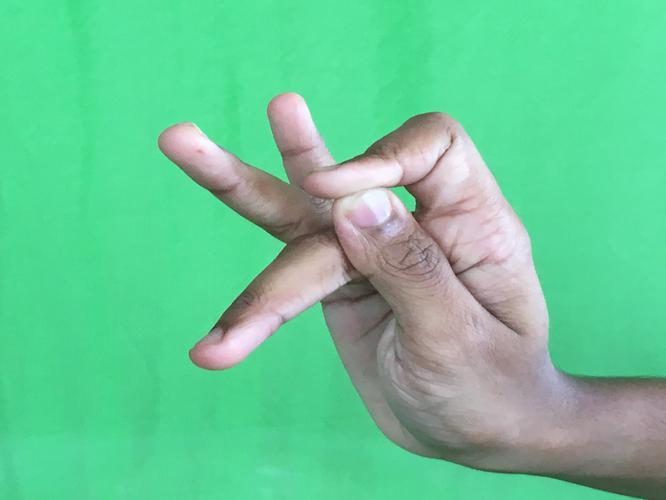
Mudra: Katakamukha_3
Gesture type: single_hand